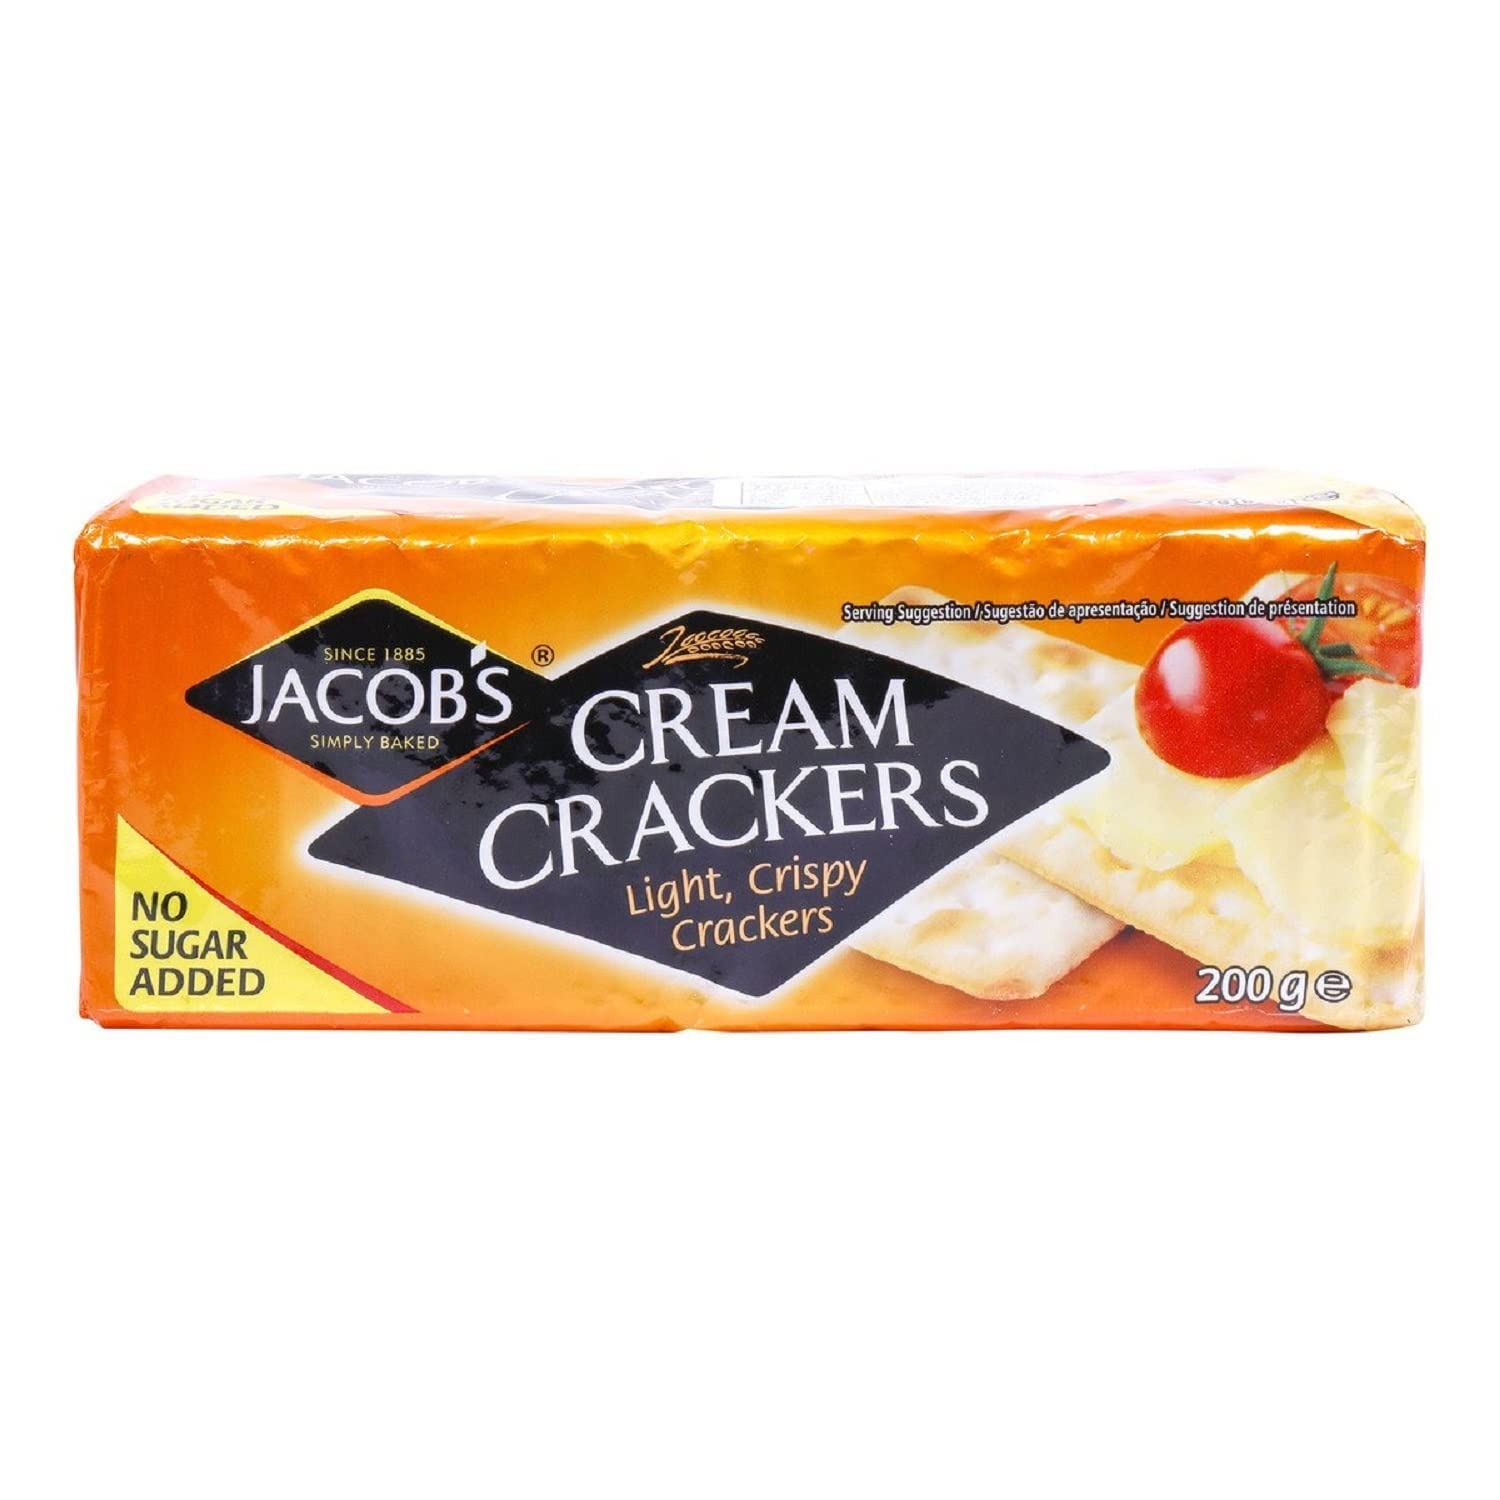
Item Name: Jacob's Cream Cracker No Added Sugar 200G (Pack of 2)
Bullet Point: Jacob's Cream Cracker No Added Sugar 200G (Pack of 2)
Product Description: Jacob's Cream Cracker No Added Sugar 200G (Pack of 2)
Value: 14.1
Unit: Ounce

Price: 2.89